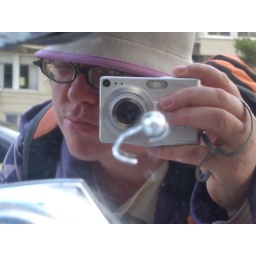
Depth of field experiments with a very shiny standpipe, on California Street in San Francisco.